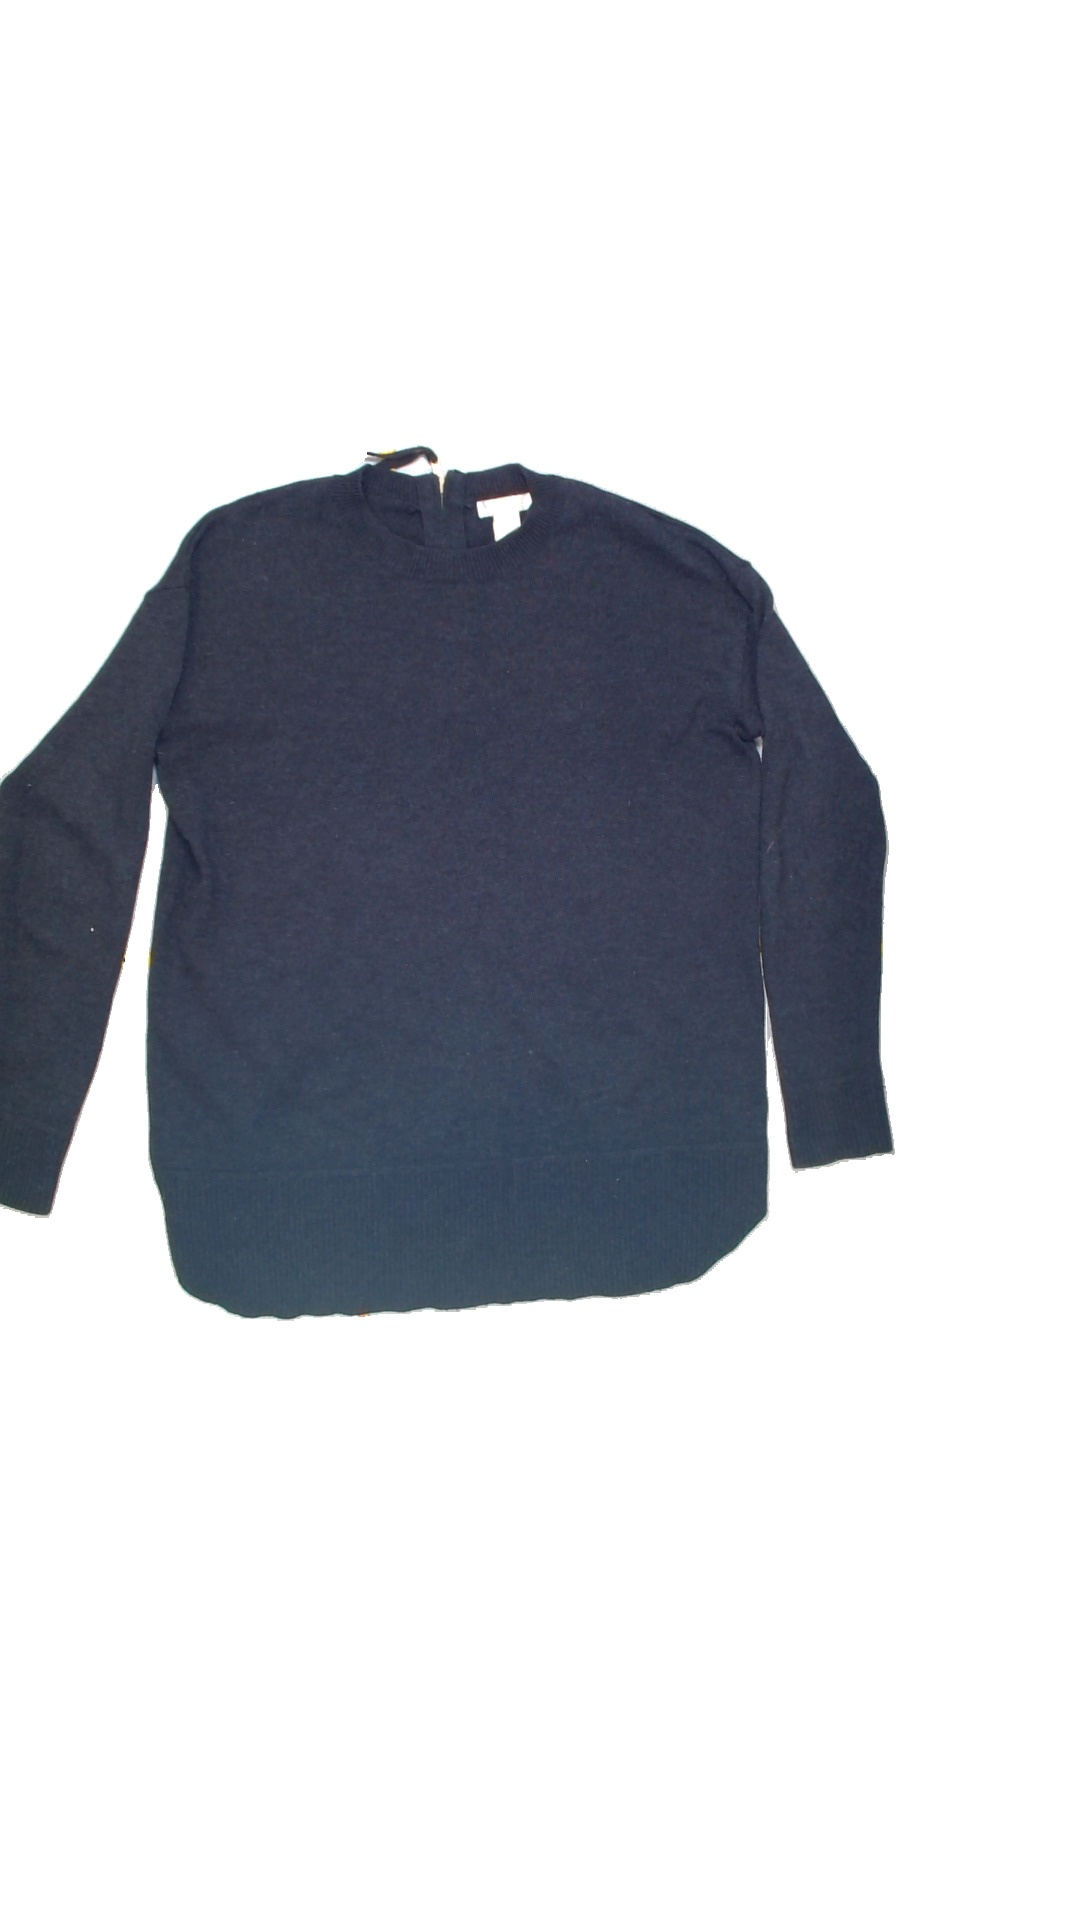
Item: Shirt (Ladies)
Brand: H&m
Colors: Grey
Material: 100%polyester
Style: No trend
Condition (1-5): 3
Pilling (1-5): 3
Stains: Yes
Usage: Export
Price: <50